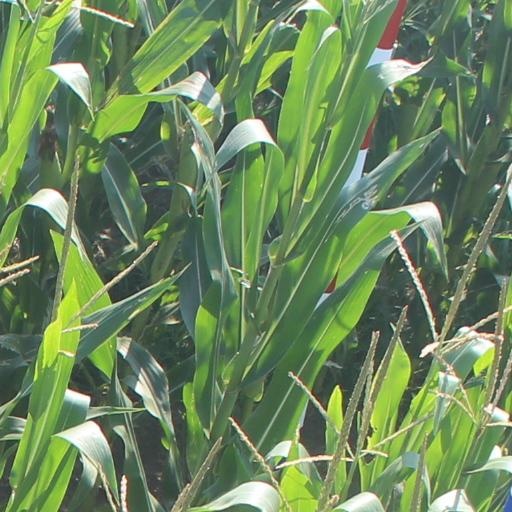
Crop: maize; corn